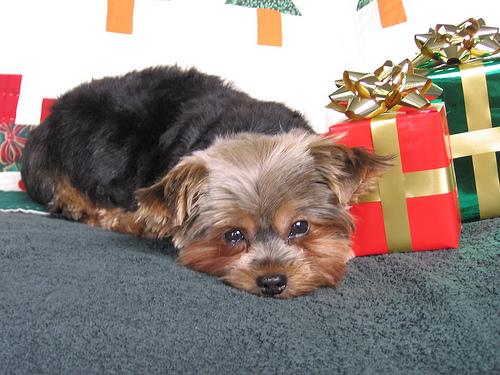
Breed: yorkshire terrier